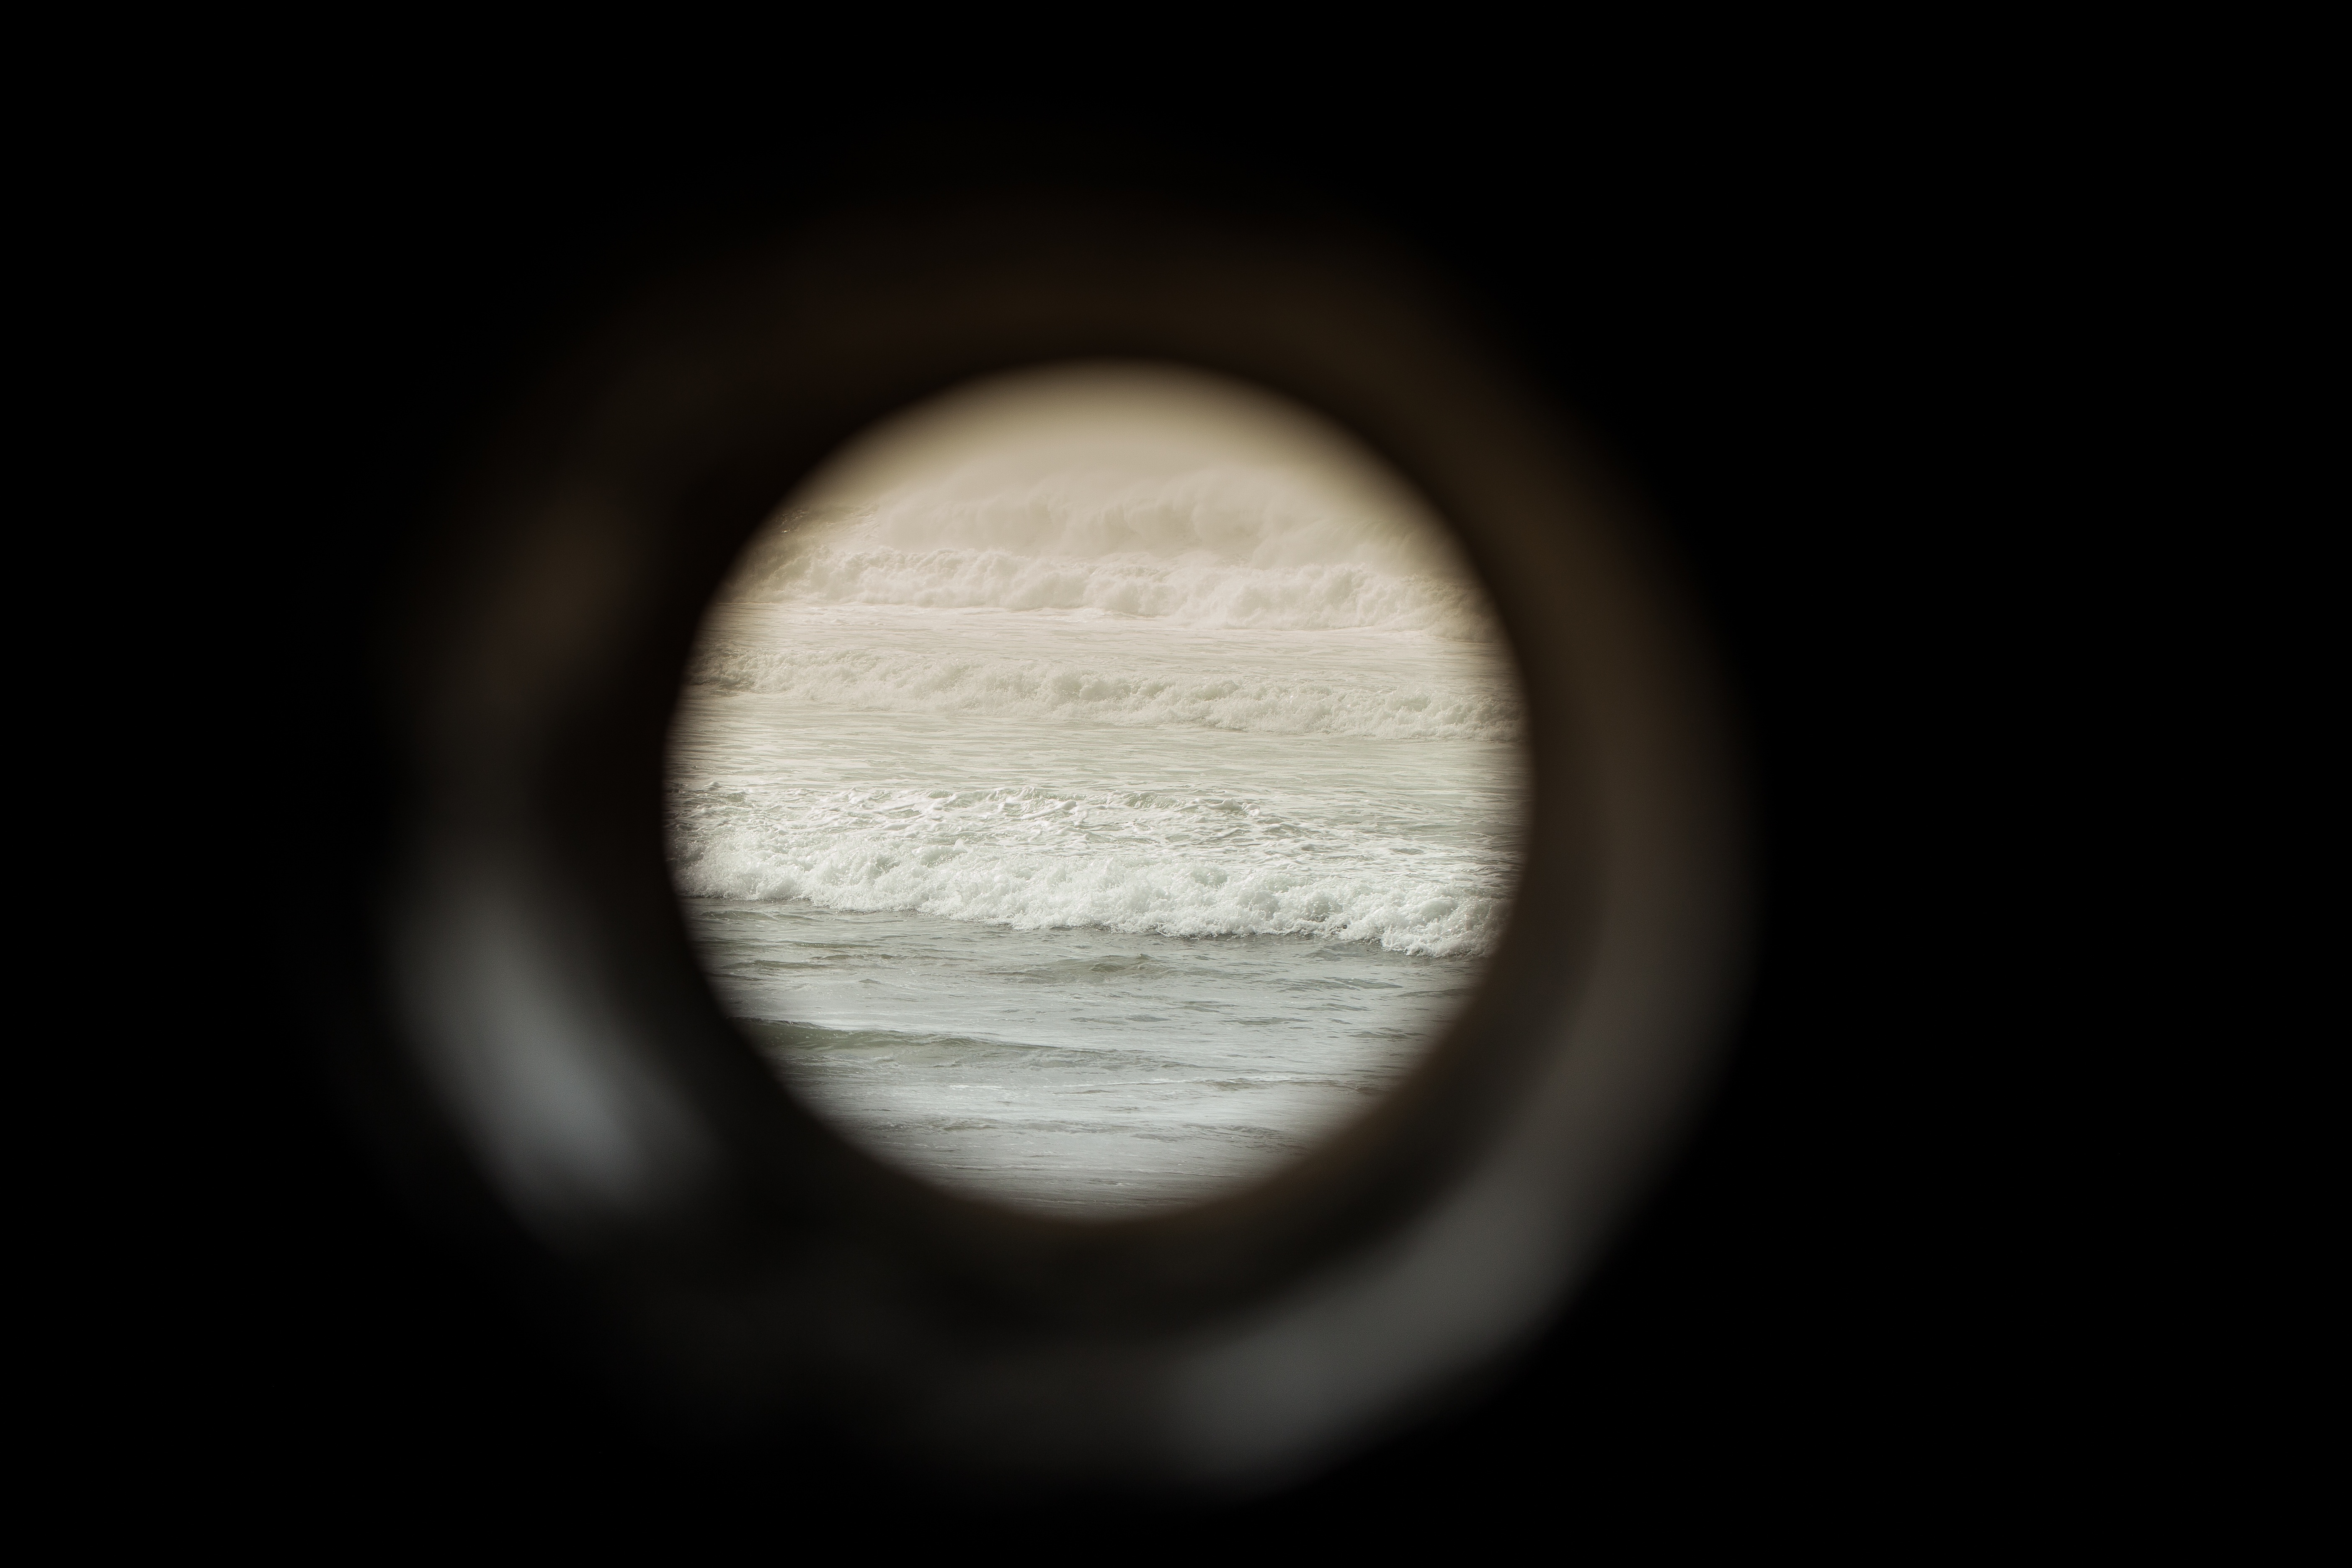
ocean, light, black and white, sun, hole, atmosphere, reflection, darkness, monochrome, moon, circle, ocean view, outer space, close up, peep hole, astronomy, eye, organ, shape, peek, macro photography, astronomical object, monochrome photography